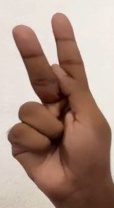
ASL sign: K